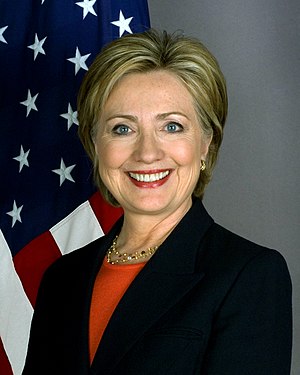
Verdens 100 mest magtfulde kvinder / Top 10
USA Hillary Clinton
Verdens 100 magtfulde kvinder er en liste som publiceres årligt af magasinet Forbes, hvor verdens 100 mest magtfulde kvinder rangeres, baseret på synlighed i medierne og økonomiske indflydelse. Listen redigeres af redaktøren Elizabeth MacDonald og journalisten Chana Schoenberger og er blevet udgivet siden 2004.